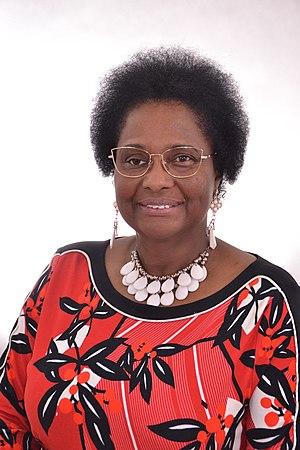
Photo de Dr. PHF
Pierrette Herzberger-Fofana, née le 20 mars 1949 à Bamako, est une femme politique allemande. Membre de l'Alliance 90 / Les Verts, elle est élue députée européenne en 2019.